Philip II of Macedon

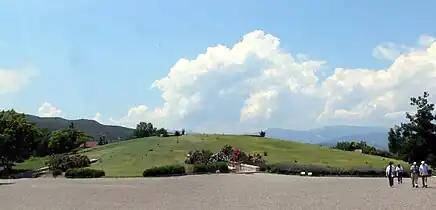

King Philip was assassinated in October 336 BC (perhaps 25 October) at Aegae, the ancient capital of the kingdom of Macedon. Philip and his royal court were gathered in order to celebrate the marriage of Alexander I of Epirus and Cleopatra of Macedon, Philip's daughter by his fourth wife Olympias. While the king was entering into the town's theatre, he was unprotected in order to appear approachable to the Greek diplomats and dignitaries who were present at that time. Philip was suddenly approached by Pausanias of Orestis, one of his seven bodyguards, who was also – according to Diodorus – his lover, and was stabbed in his ribs. After Philip was killed, the assassin immediately tried to escape and reach his getaway associates, who were waiting for him with horses at the entrance to Aegae. The assassin was pursued by three of Philip's other bodyguards, and during the chase, his horse tripped on a vine. He was subsequently stabbed to death by the bodyguards.